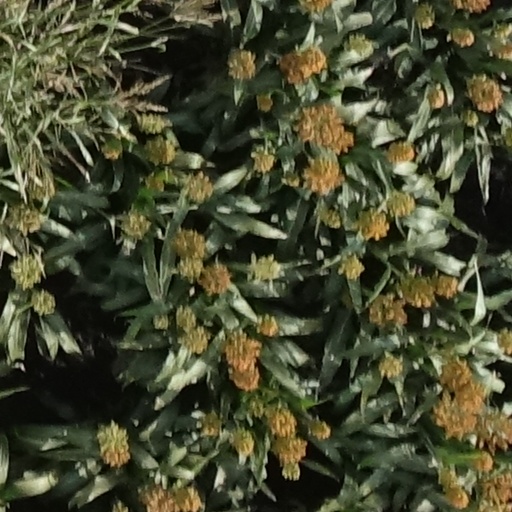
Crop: sorghum